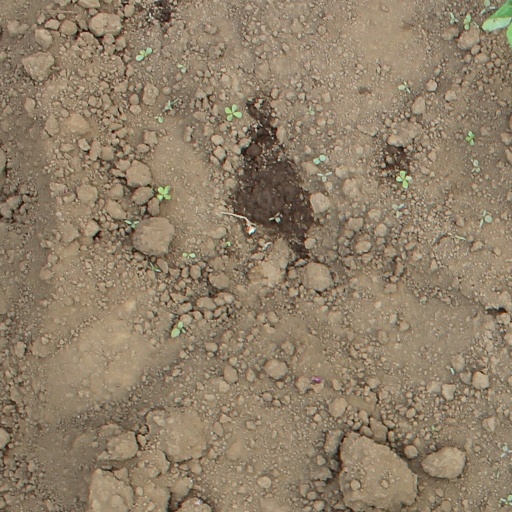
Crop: soybean